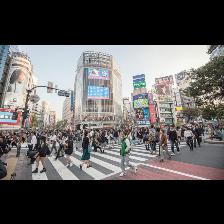
Label: Human